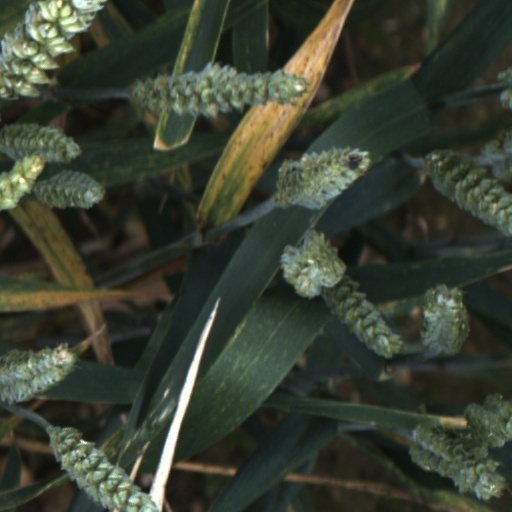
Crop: wheat